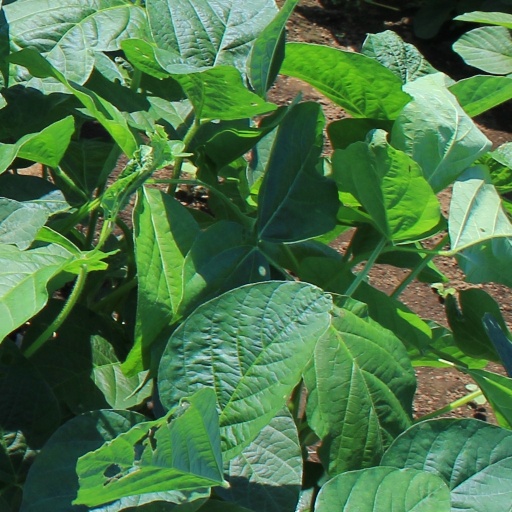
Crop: soybean